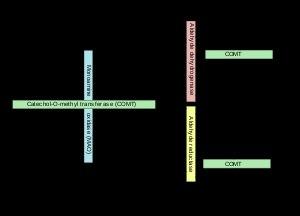
L'acide vanillylmandélique, acide vanylmandélique ou encore VMA est un composé aromatique de la famille des vanilloïdes, de formule C₉H₁₀O₅. Il est constitué d'un groupe vanillyle, substitué par un groupe α-hydroxyacétique. C'est un métabolite terminal des catécholamines produit par l'action des enzymes monoamine oxydase et catéchol-O-méthyltransférase.